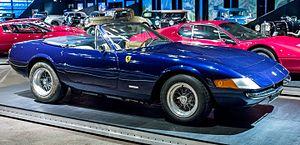
Le Volante Museum ou Oldtimer-Museum Volante est un musée de l'automobile de collection de prestige, fondé en 2015 à Kirchzarten dans le Bade-Wurtemberg, en Allemagne.